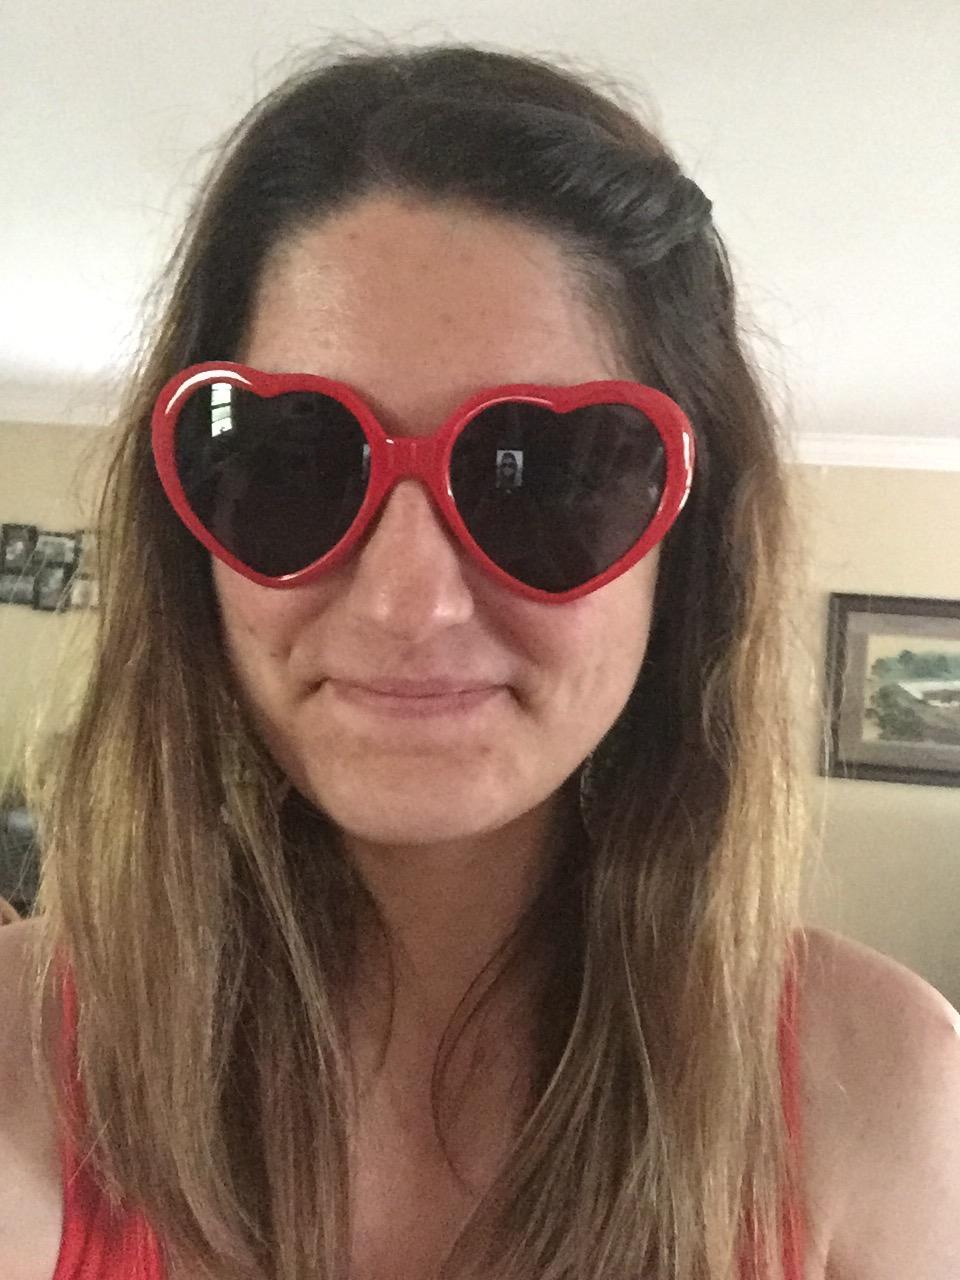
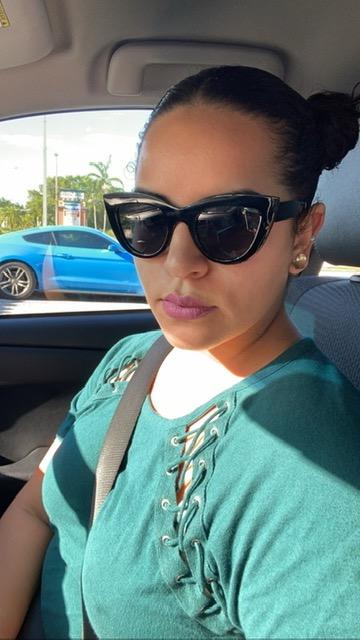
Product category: accessories_sunglasses
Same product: no